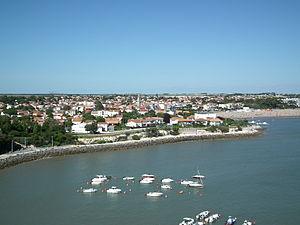
Vue de Saint-Georges-de-Didonne depuis le phare de Vallières
Saint-Georges-de-Didonne est une commune du Sud-Ouest de la France, située dans le département de la Charente-Maritime et la région Nouvelle-Aquitaine. Ses habitants sont appelés les Saint-Georgeais et les Saint-Georgeaises.